Biyani Group of Colleges

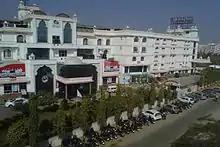
Biyani College campus, Vidyadhar Nagar, jaipur

Biyani Shikshan Samiti was formed by Rajeev Biyani, Sanjay Biyani and Manish Biyani in 2007 to improve women's education in the Indian state of Rajasthan.